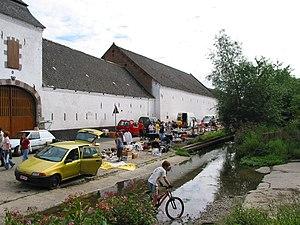
Estinnes-au-Val (Belgique), rue Rivière, 82 - La ferme Williot (XVIIIe siècle) et le gué du ruisseau d’Estinnes.
Estinnes-au-Mont [ɛstinomɔ̃] est une section de la commune belge d'Estinnes, située en Région wallonne dans la province de Hainaut. C'était une commune à part entière avant la fusion des communes de 1977.
Estinnes-au-Val [ɛstinoval] est une section de la commune belge d'Estinnes, située en Région wallonne dans la province de Hainaut.